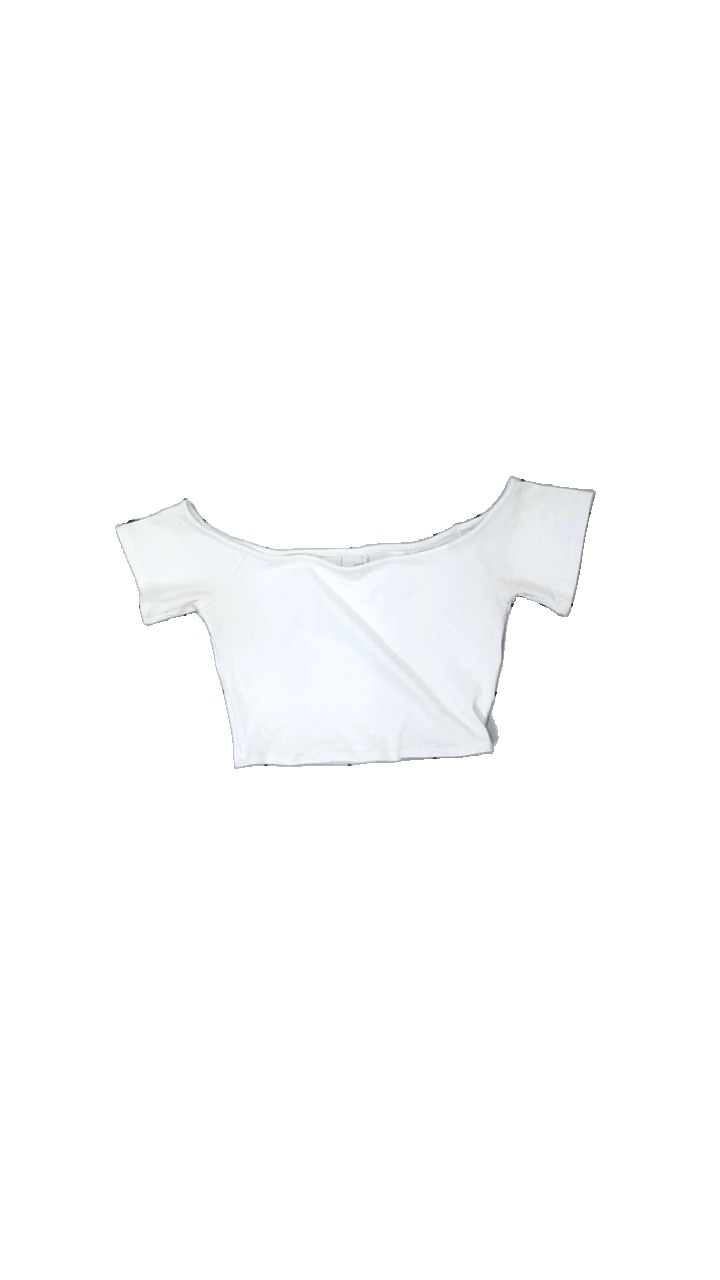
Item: T-shirt (Ladies)
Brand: Gina Tricot
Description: vit kort t-shirt, mycket nopprig och svettfläckar i armhålor
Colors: White
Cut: Cropped
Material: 83% polyester 17% acrylic
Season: All
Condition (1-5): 1
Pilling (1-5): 2
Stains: Major
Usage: Energy Recovery
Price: <50